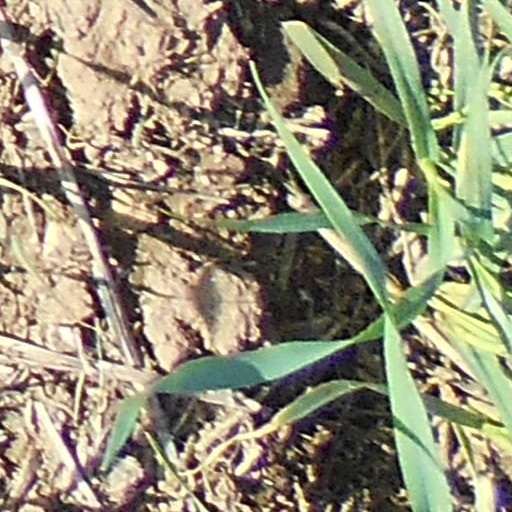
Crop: wheat